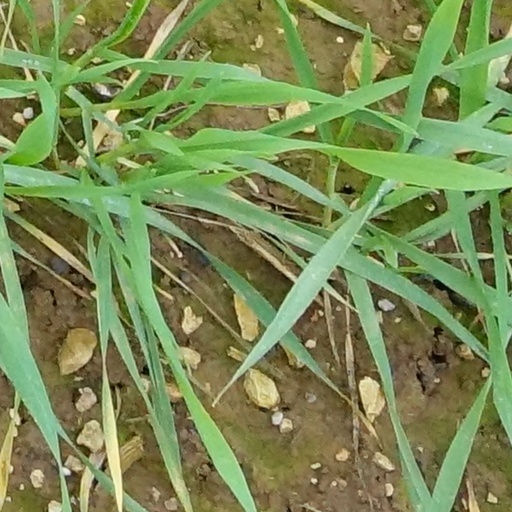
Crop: wheat